John Whitelaw (general, born 1894)

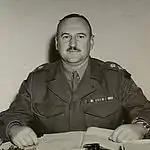
Fred Whitelaw in Japan, 1951

Brigadier Frederick Thomas (Fred) Whitelaw, CBE, (born 1919) entered the Royal Military College, Duntroon in 1937 and graduated in 1940. By the end of the war, he was in command of the 53rd Anti-Aircraft Regiment (Heavy). In 1951, Lieutenant Colonel Whitelaw was General Staff Officer Grade 1 in the British Commonwealth Occupation Force in Kure, Japan, returning to Australia with his wife and son in April 1952. In 1961, Colonel Whitelaw was commander of the Royal Tasmania Regiment. After a period as Commander of the Australian Army Force, Far East Land Forces, in November 1971 Brigadier Whitelaw became ANZUK commander in Singapore. On completion of his 2-year term, he returned to a staff appointment at Army Headquarters in Canberra.